Sheat Manor

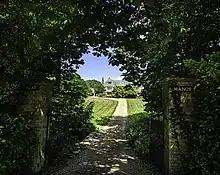

Sheat Manor is a manor house in Chillerton, on the Isle of Wight, England. Considered to be one of the island's antiquities, Sheat manor house, is a fine old gabled mansion now used as a farmhouse. It has a pond and swans. It contains some interesting Jacobite carving. Sheat was one of the few properties whose Anglo-Saxon owner, Alaric, was not disturbed by the Norman invasion. It was run by the Urry family for some time.